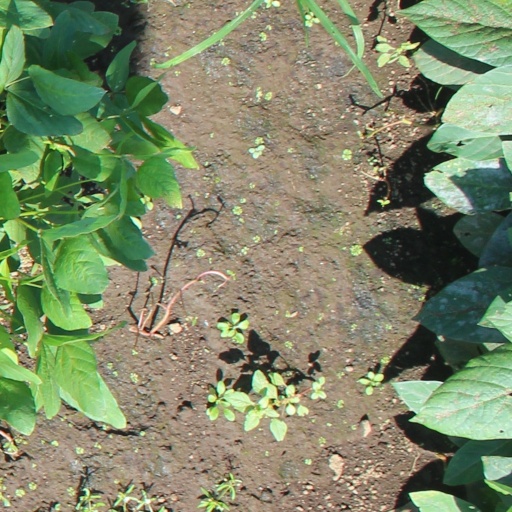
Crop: soybean